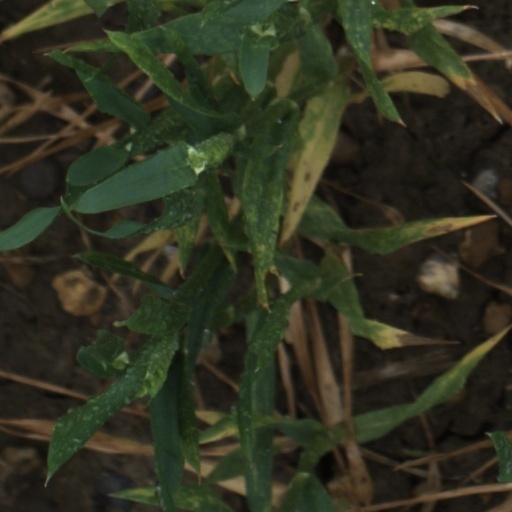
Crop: wheat